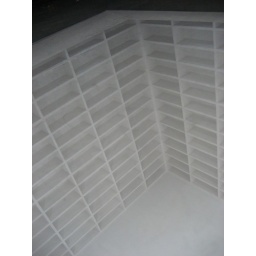
bookshelves built under the ground - enough to hold all the books that were burnt.